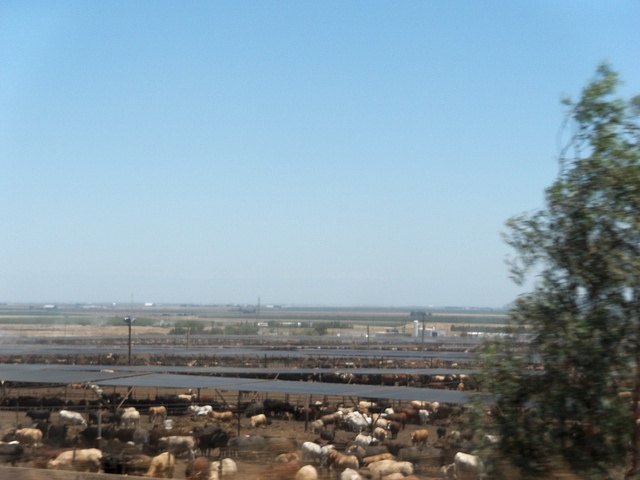
A large amount of animals standing around in a fence.
A herd of animals walking along a river.
a property full of animals in the middle of gate
Farm animals are milling around in a large yard.
Livestock stand and mill about inside an enclosure.